St. Giles (Hebron, Maryland)

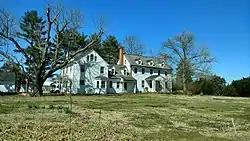

St. Giles is a historic home located at Hebron, Wicomico County, Maryland, United States. It is a -story frame Federal period farmhouse, with a 20th-century hyphen and wing. Also on the property are several outbuildings, including a well house, wood house, tenant house, barn, garage, and pool house. The landscaped grounds include a garden which is thought to retain its original early-19th-century layout.